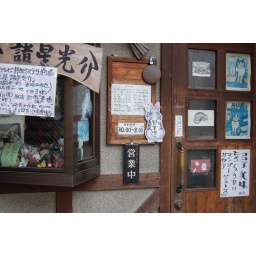
Nikon D50 794 Walk around Nezu (old part of Tokyo) cat lovers bar